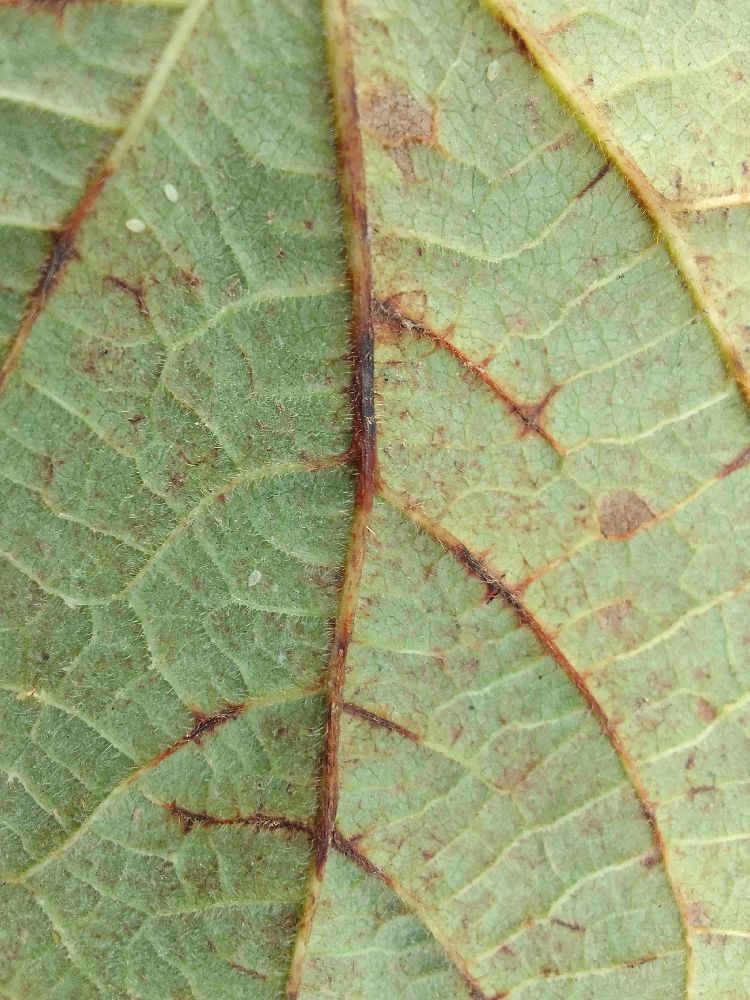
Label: anthracnose